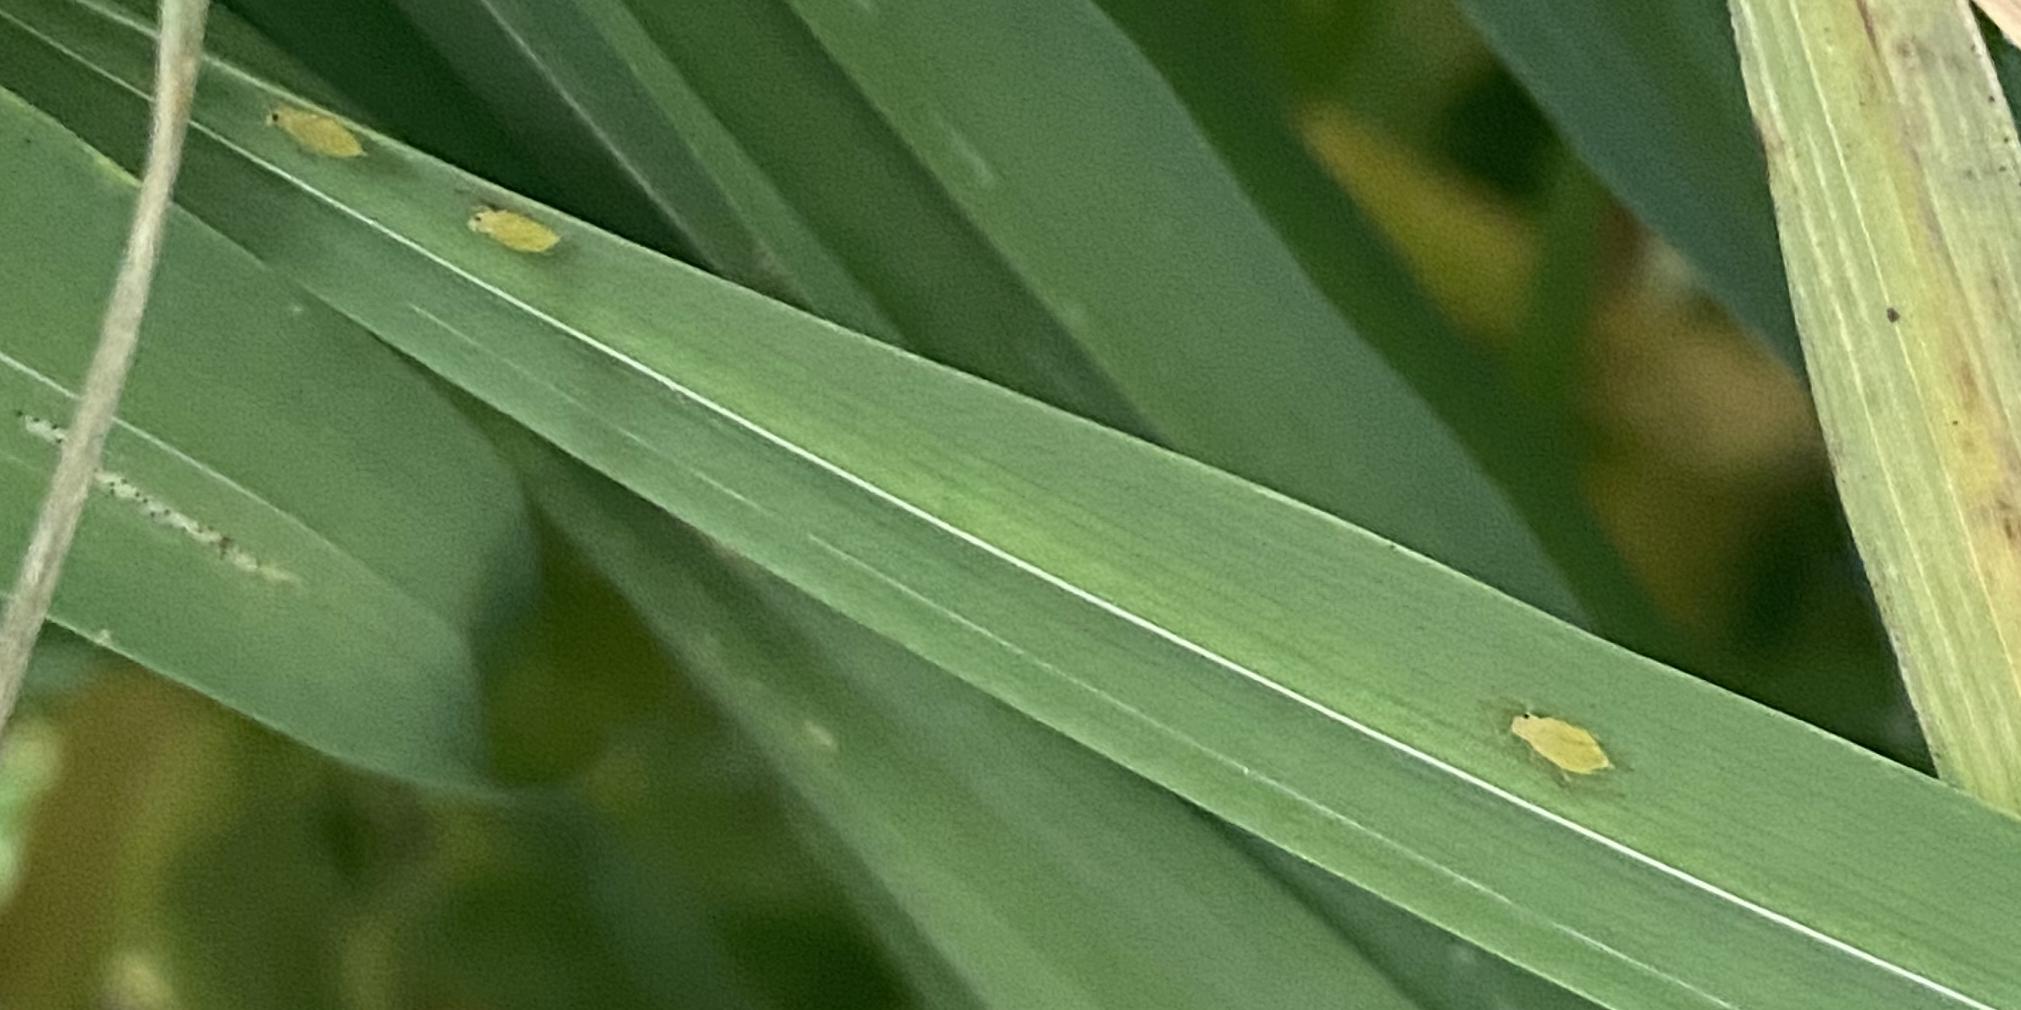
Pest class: cereal_grass_aphid